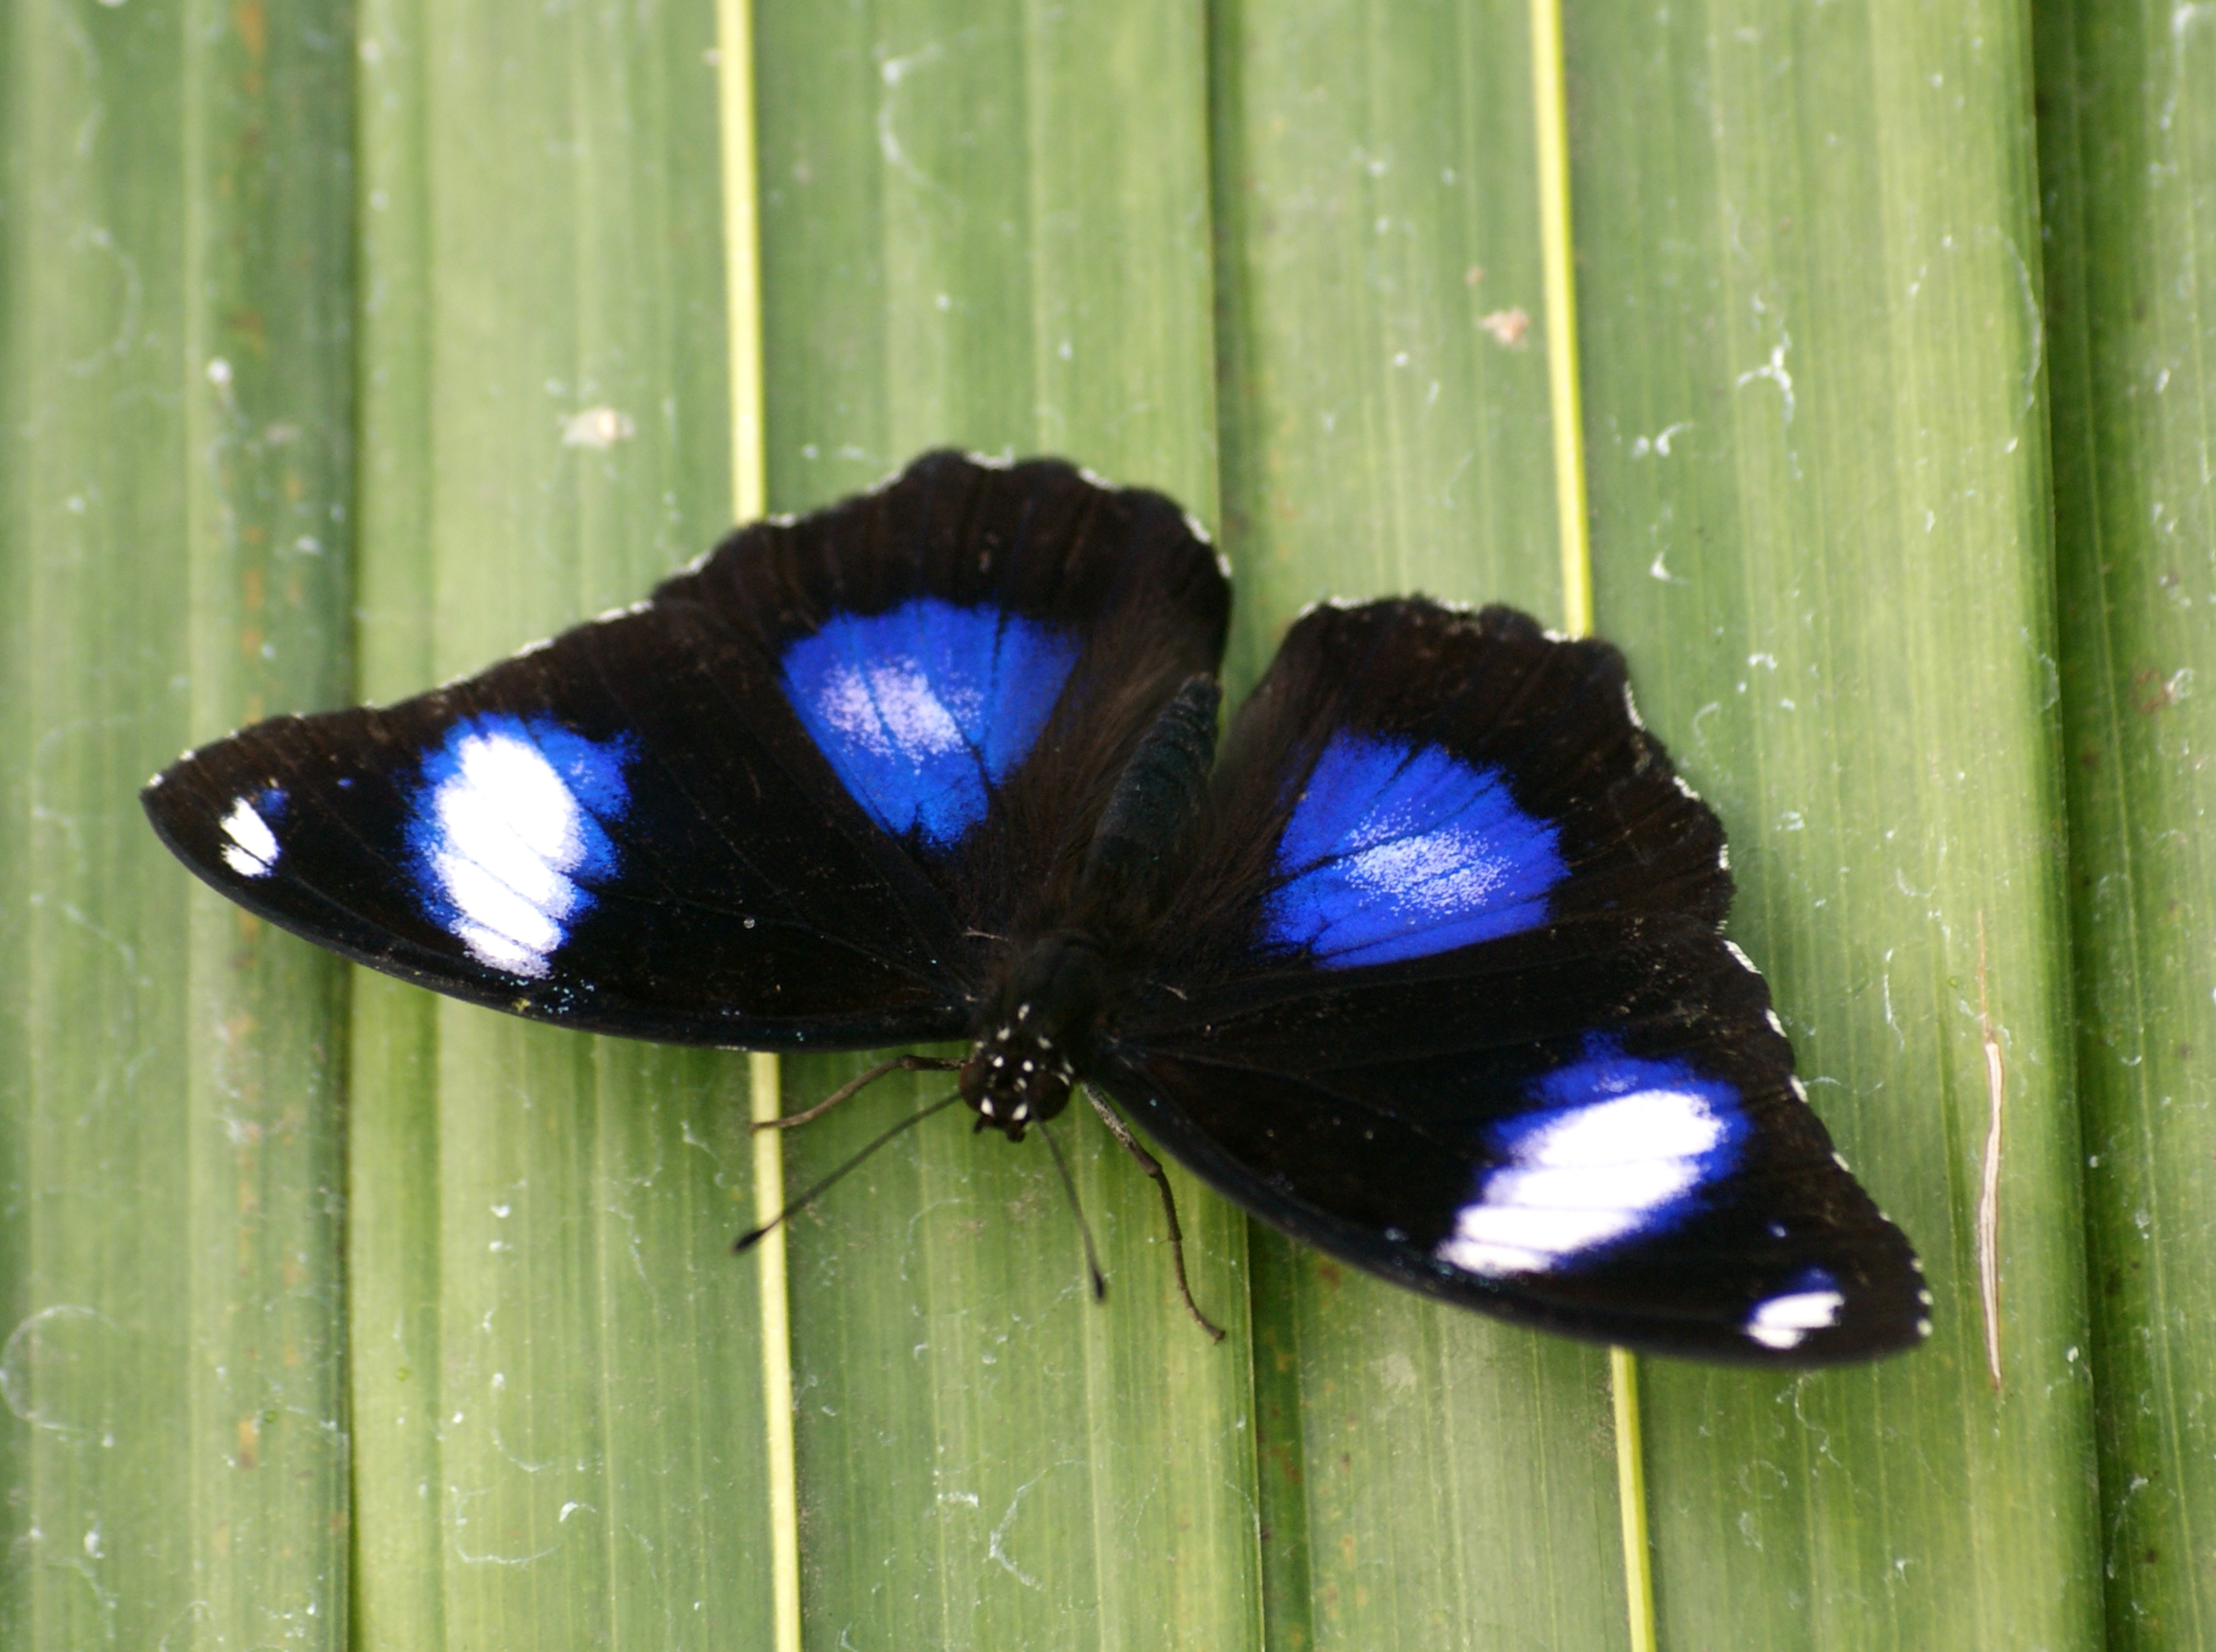
nature, wing, flower, petal, green, insect, macro, blue, butterfly, fauna, invertebrate, lepidoptera, butterflies, flickrsbestcreatures, butterflyonleaf, butterflyhoues, bluebutterfly, macro photography, arthropod, pollinator, plant stem, moths and butterflies, lycaenid